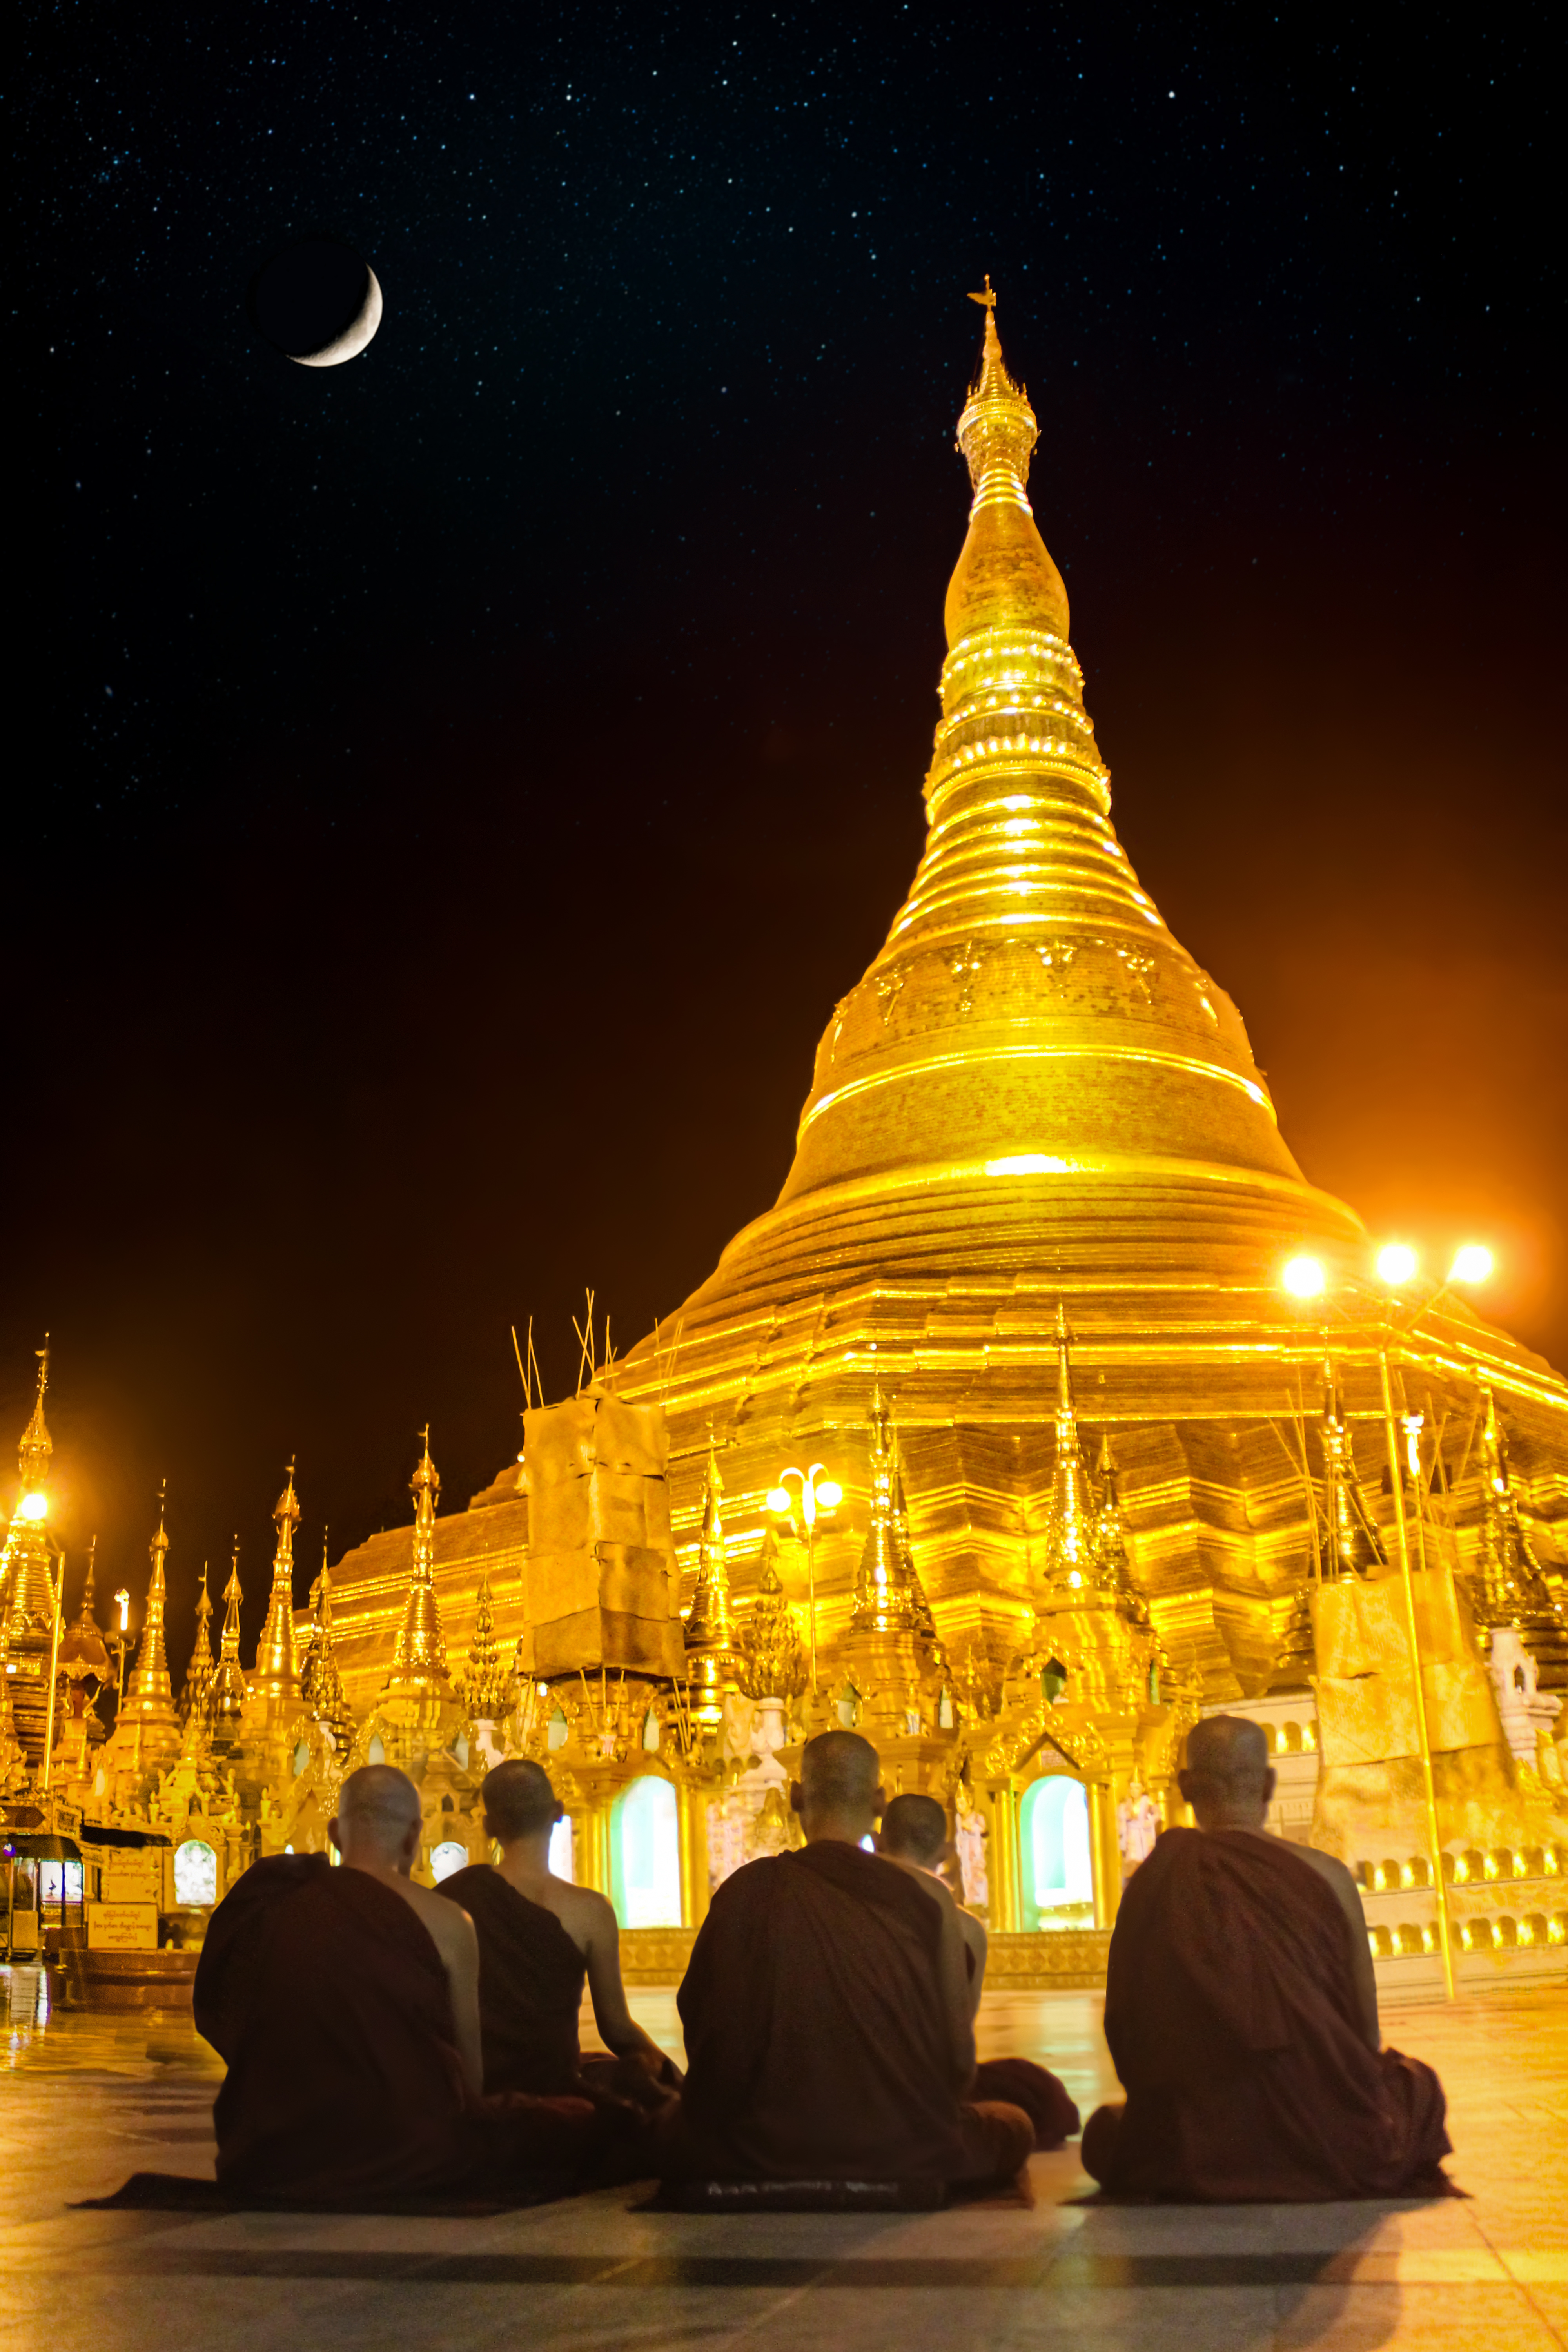
monk, building, coat, sky, nature, world, moon, temple, architecture, crescent, finial, art, landmark, stupa, beauty, pagoda, pilgrimage, event, spire, holy places, monument, midnight, place of worship, astronomical object, travel, night, chinese architecture, historic site, pray, national historic landmark, tourism, tourist attraction, metal, religious institute, unesco world heritage site, symmetry, shrine, celestial event